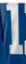
Number: 1